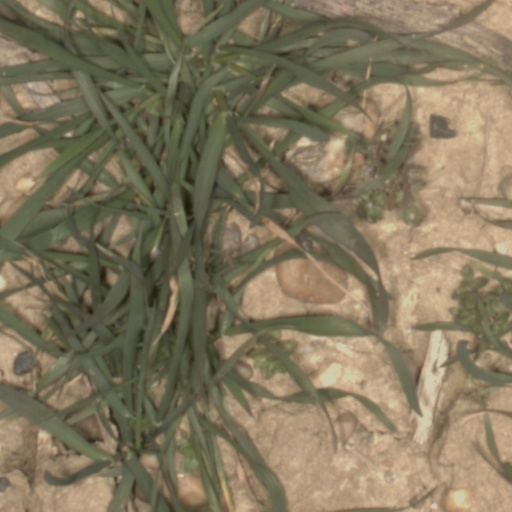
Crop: wheat